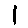
Label: 1